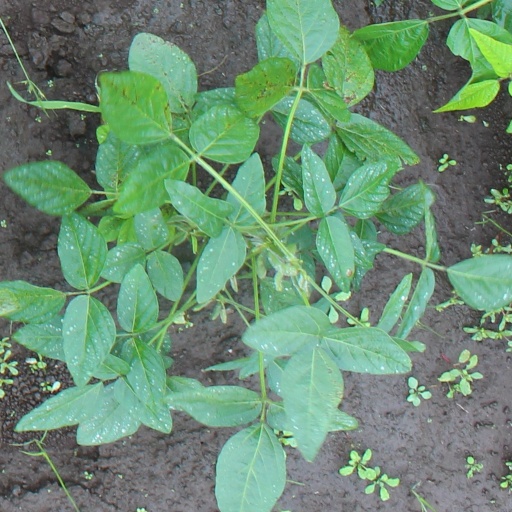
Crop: soybean